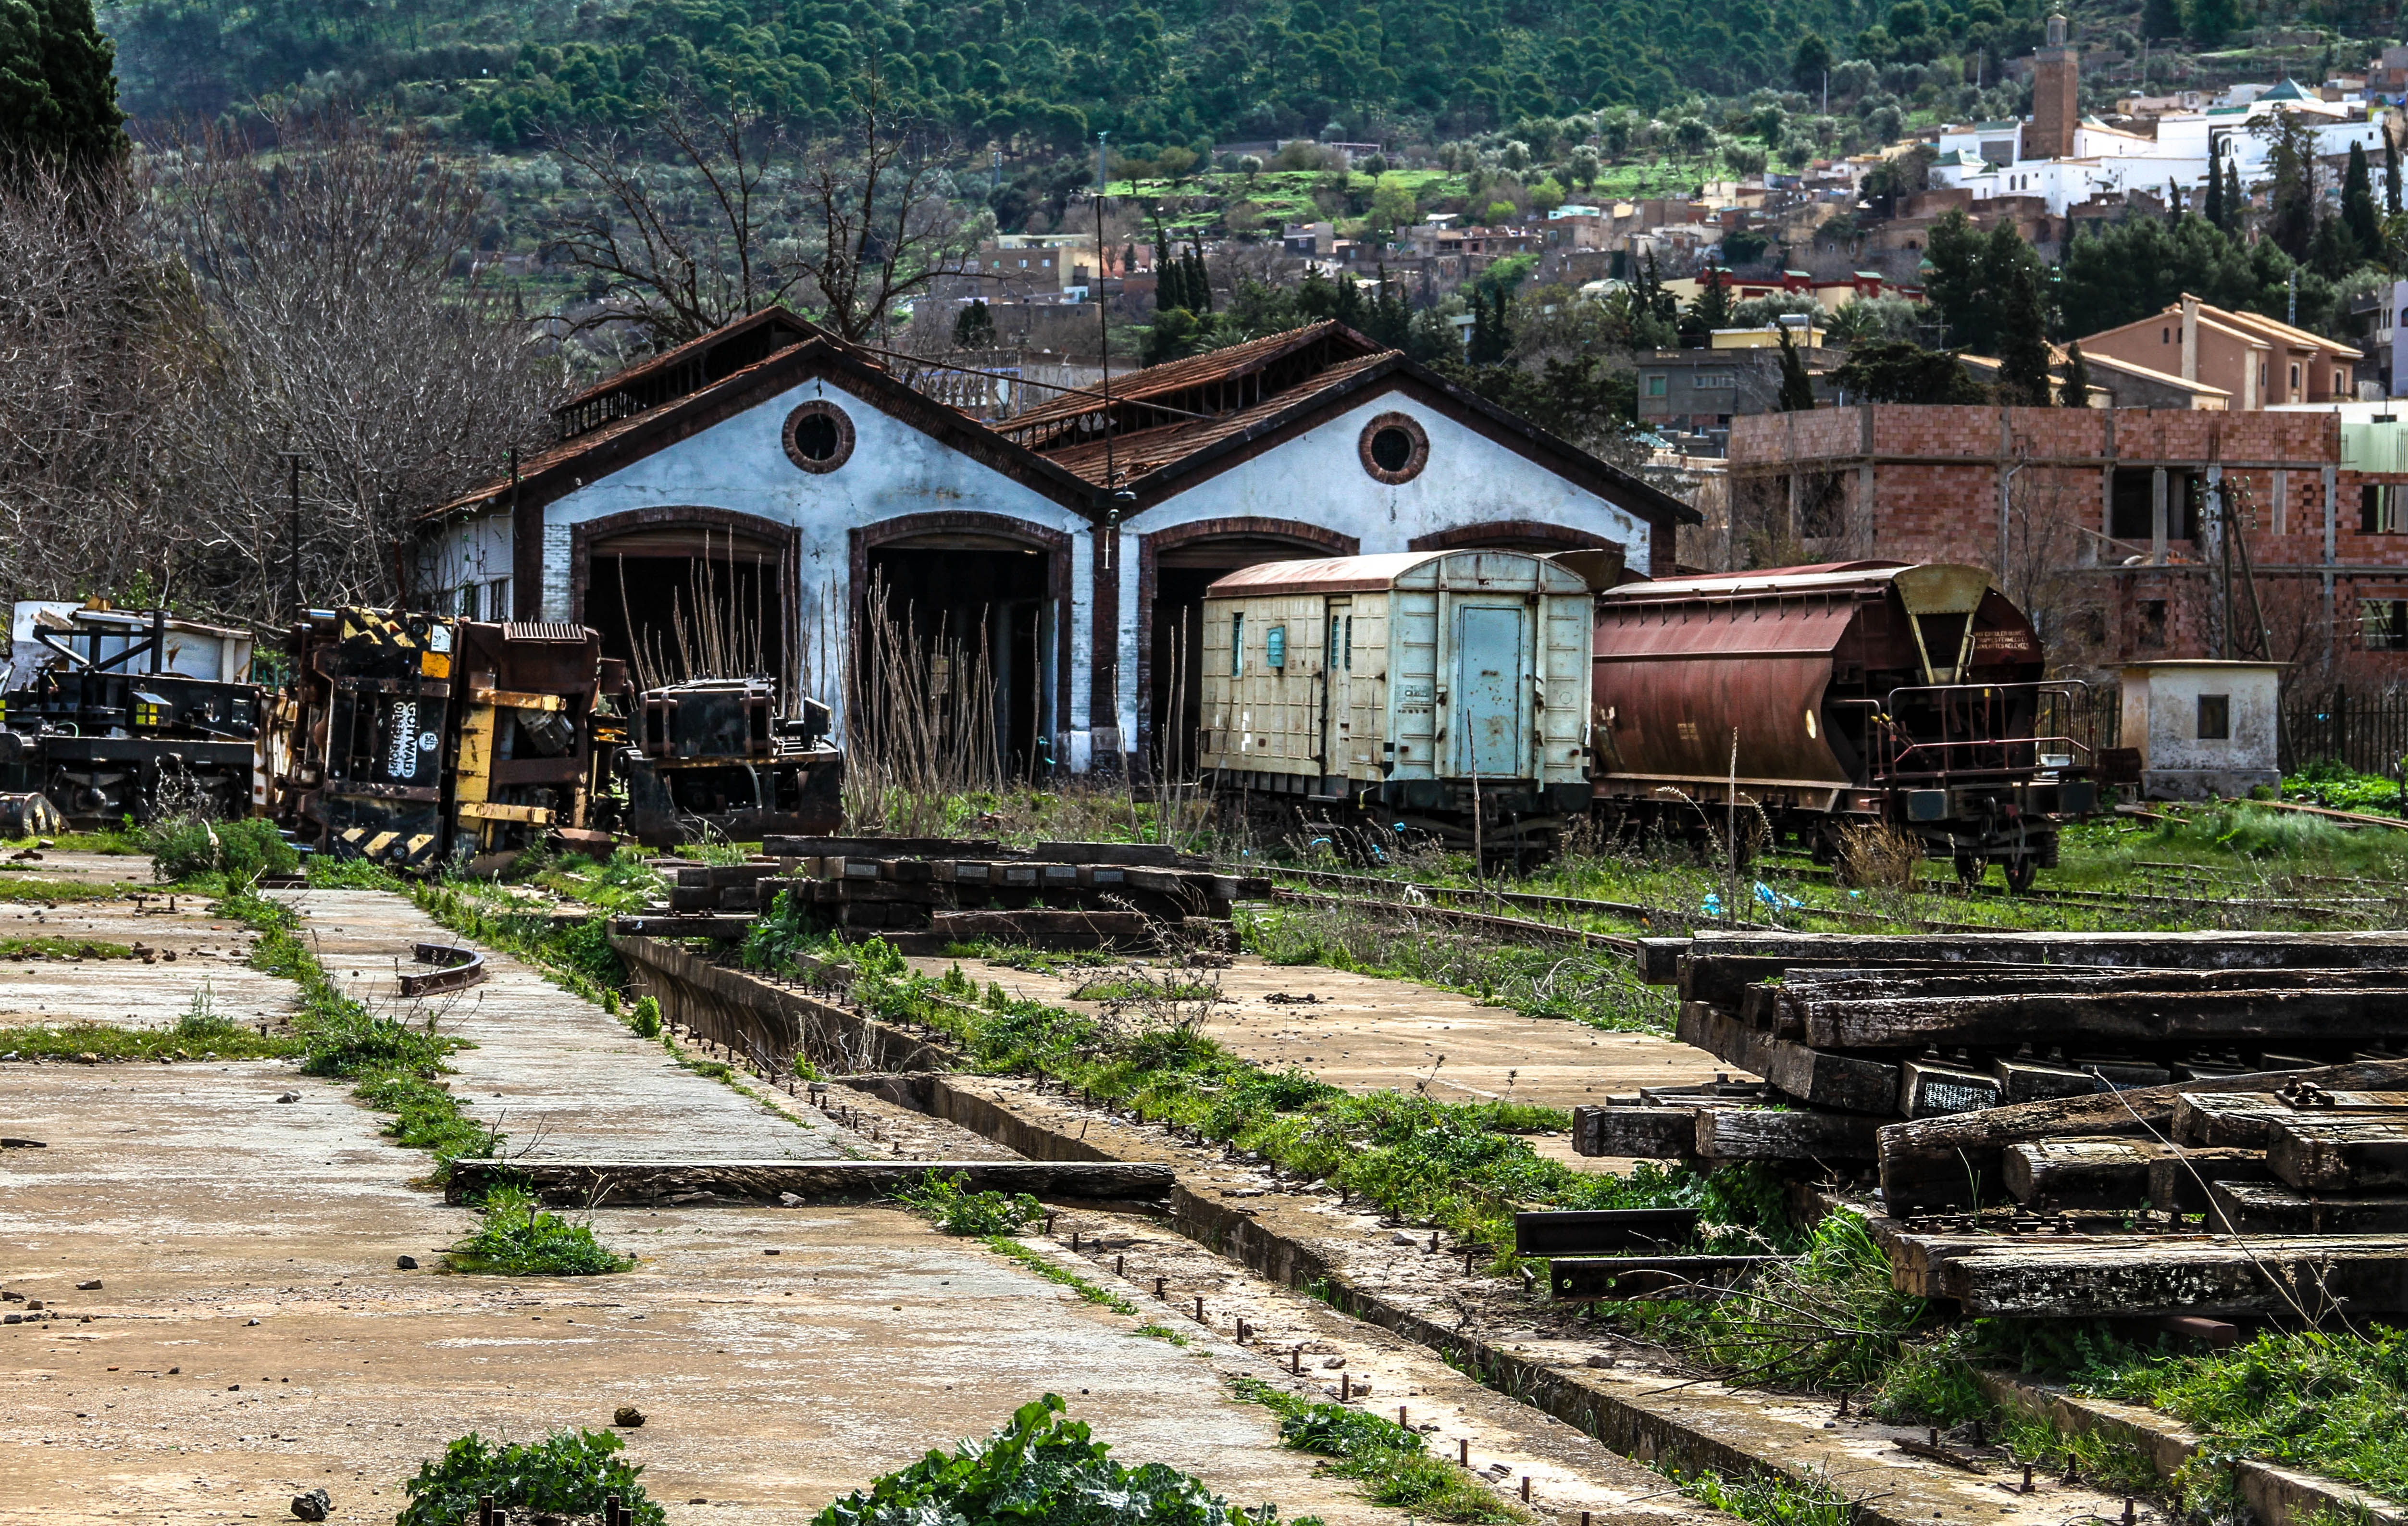
track, train, village, transport, suburb, vehicle, station, train station, shelter, algeria, rail transport, rural area, residential area, rolling stock, geological phenomenon, tlemen